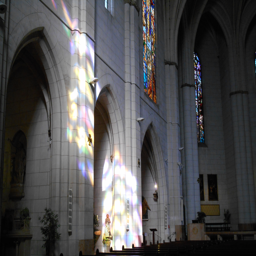
the lighting inside was perfect for the windows !